Eugenia Wheeler Goff

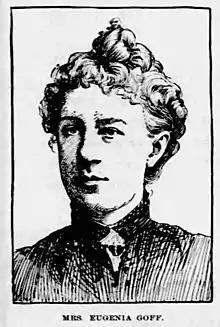
Eugenia Almira Wheeler Goff, from "Woman's World" newspaper column

Eugenia Wheeler Goff (1844–1922) was an American historian, cartographer, educator, and author. She was also a co-founder of the National Historical Publishing Company, which is known for publishing historical maps.